Jeremiah Halpern

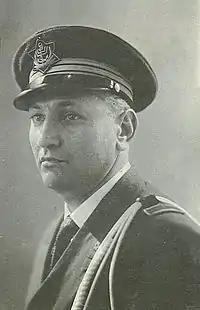
Captain Jeremiah Halpern

Captain Jeremiah Halpern (also known as Yirmiyahu Halpern and Yirmiyahu Halperin) (b. Smolensk, Russia, 1901; d. Tel Aviv, Israel, 1962) was a Revisionist Zionist leader in Palestine who first came to prominence when he served as "aide de camp" to Ze'ev Jabotinsky in the 1920s when the latter was head of the Haganah in Jerusalem.